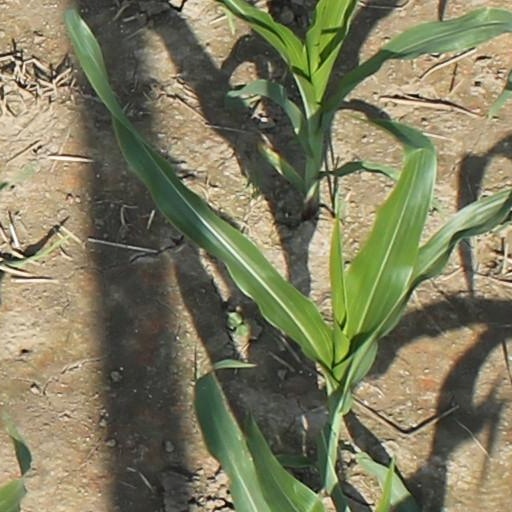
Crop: maize; corn